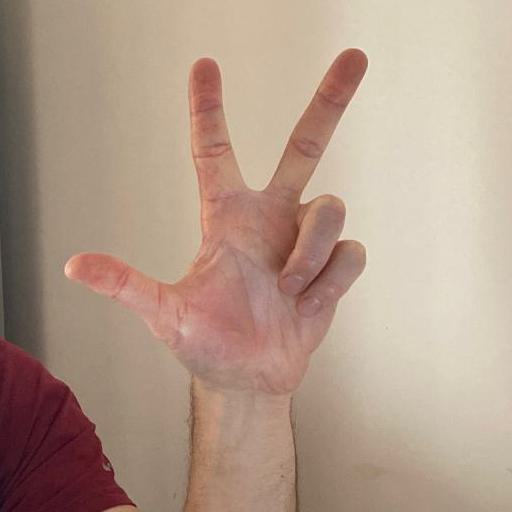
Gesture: three2